AsKC11

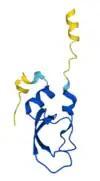
3D structure AsKC11

AsKC11 (also known as U-actitoxin-Avd3n or U-AITX-Avd3n) is a toxin found in the venom of the sea anemone, "Anemonia sulcata". This toxin is part of the Kunitz peptide family and has been shown to be an activator of G protein-coupled inwardly rectifying potassium (GIRK) channels 1/2, involved in the regulation of cellular excitability.